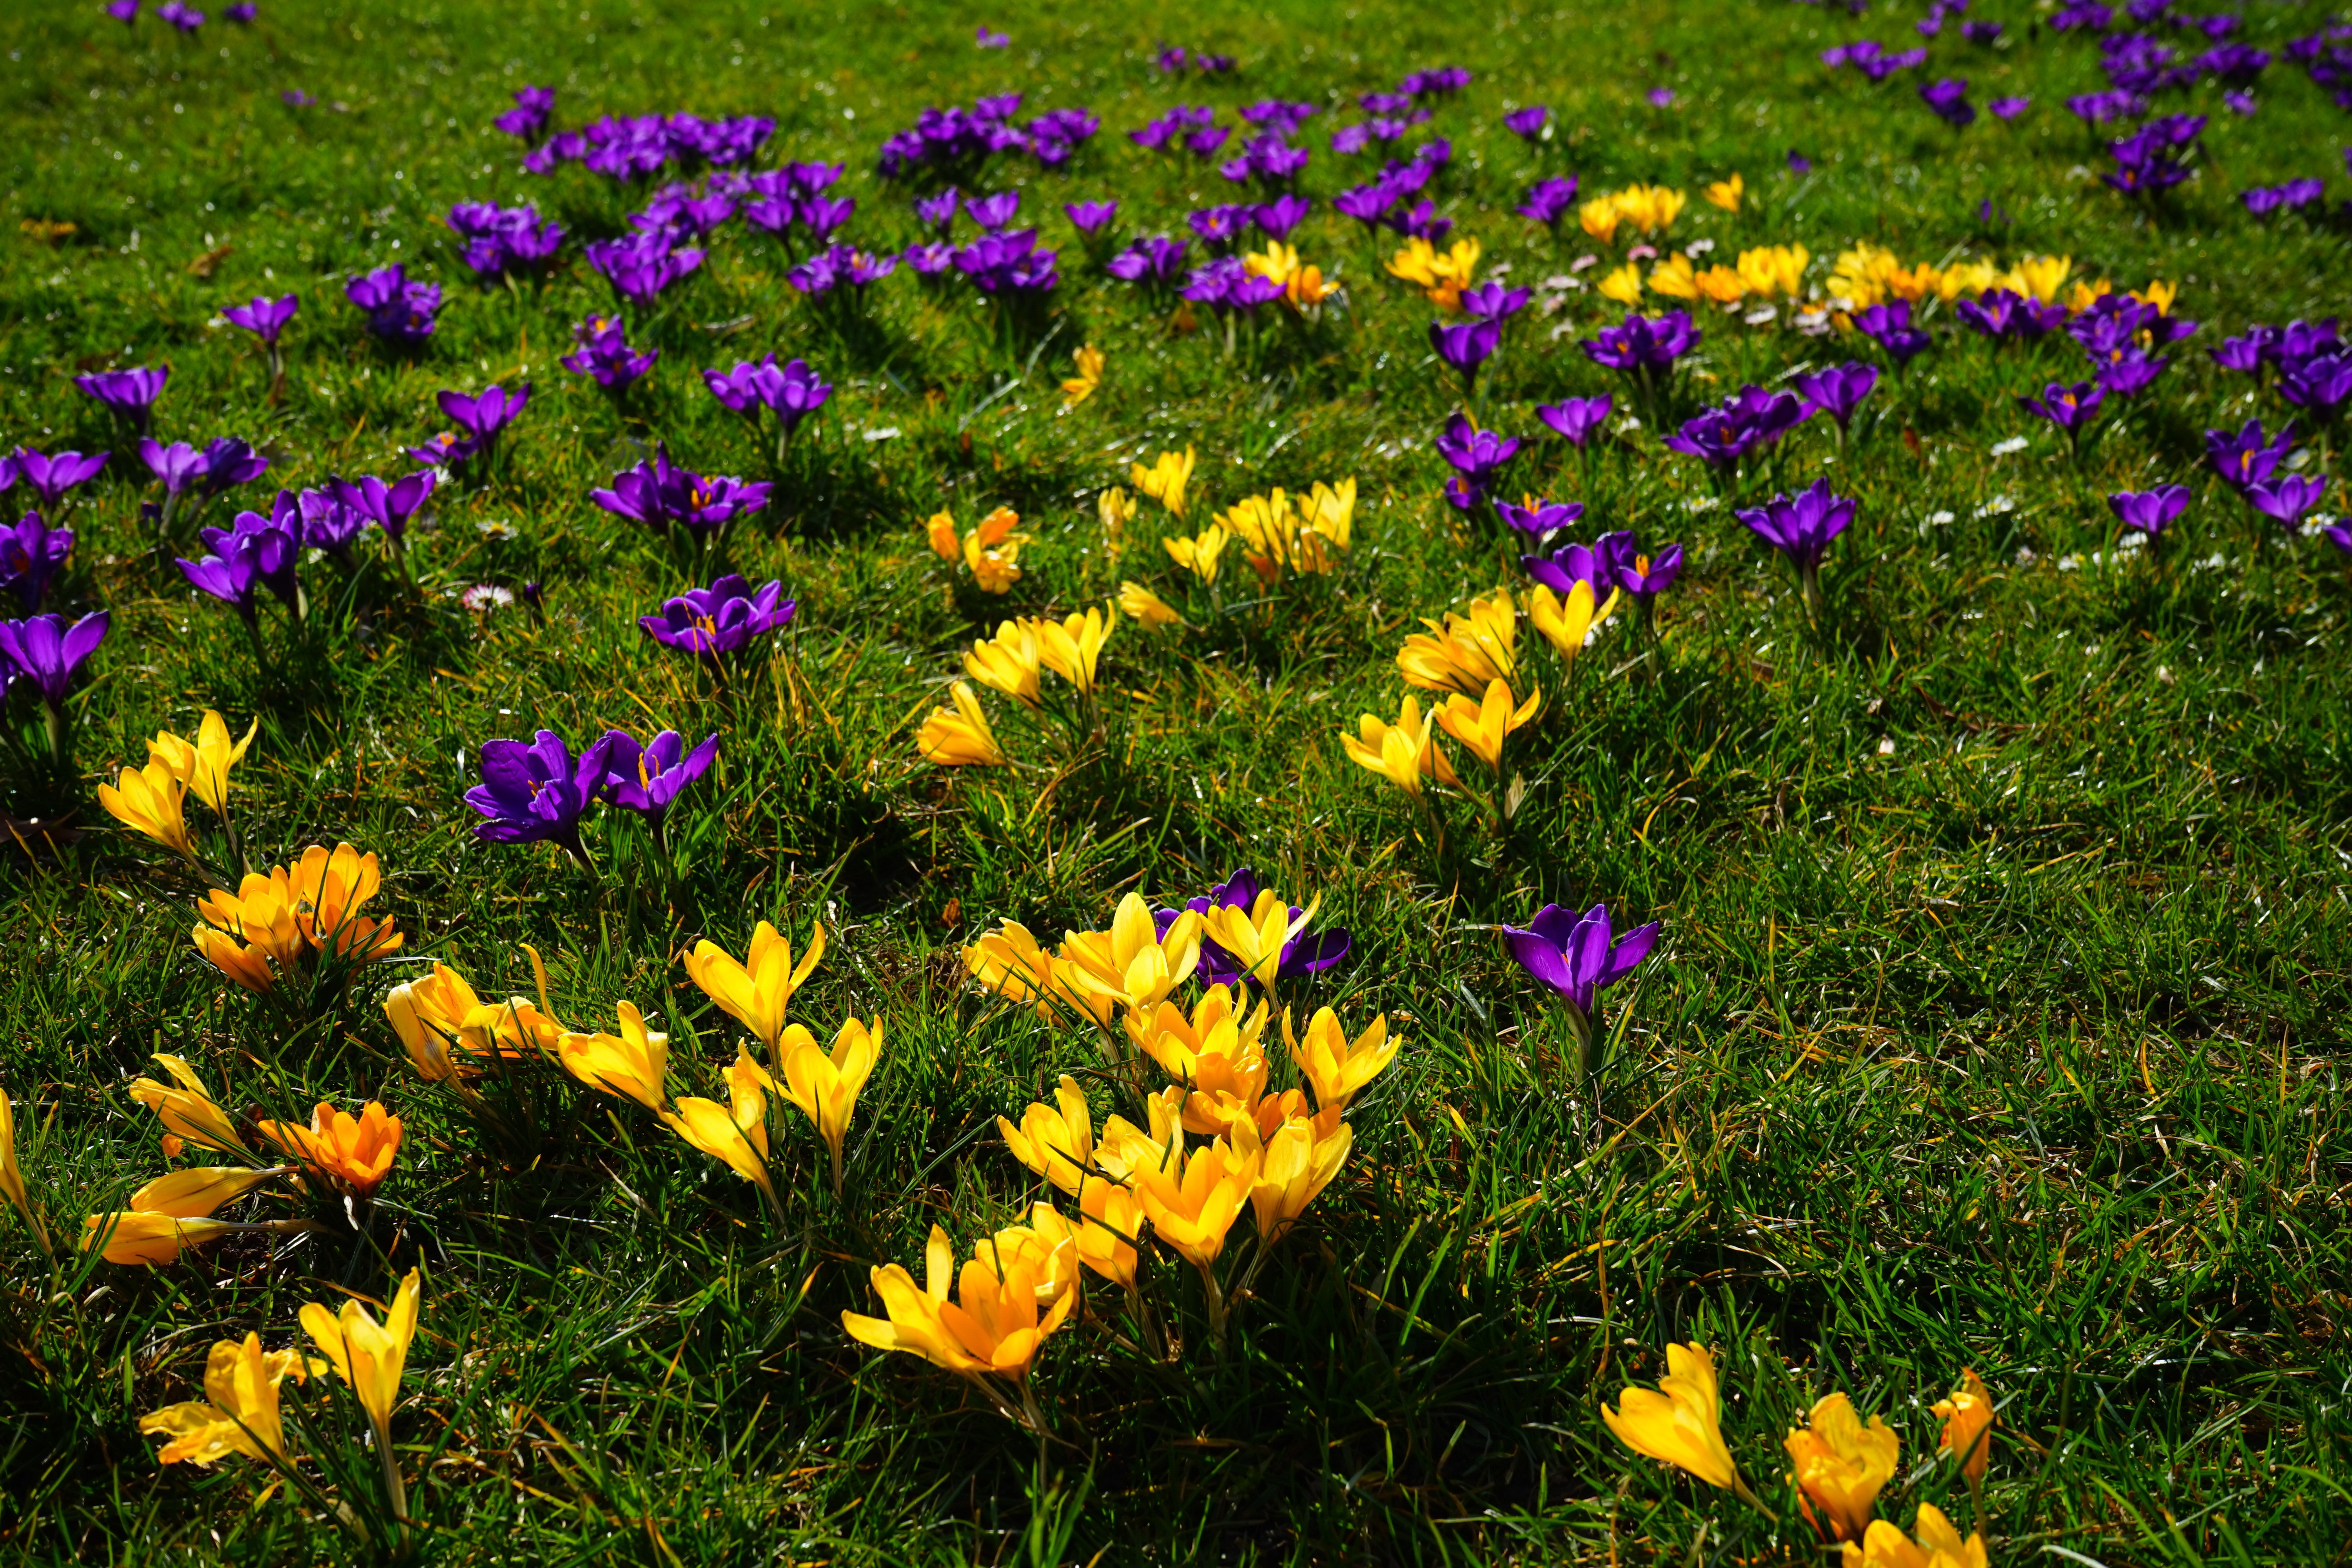
plant, field, meadow, prairie, flower, spring, color, botany, colorful, yellow, flora, wildflower, grassland, violet, beautiful, rush, crocus, flowering plant, b hen, natural environment, land plant